Spoon-billed sandpiper

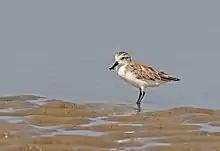
A spoon-billed sandpiper

The spoon-billed sandpiper's breeding habitat is sea coasts and adjacent hinterland on the Chukchi Peninsula and southwards along the isthmus of the Kamchatka Peninsula. It migrates down the Pacific coast through Japan, Korea and China, to its main wintering grounds in south and southeast Asia, where it has been recorded from India, Bangladesh, Sri Lanka, Burma, Thailand, Vietnam, the Philippines, Peninsular Malaysia and Singapore.